History of Andalusia

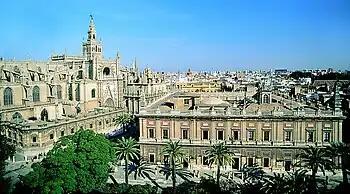
Casa de contratación and Seville Cathedral

The beginning of contact with America by the Castilians and its maintenance until the end of the colonial period, was made almost exclusively from Andalusia. The reason for the importance of the American phenomenon for Andalusia lies in the fact that all traffic with the new continent became a monopoly, legally Castilian, but physically Andalusian. Andalusians for the most part were also the protagonists of the so-called "minor or Andalusian voyages", that ended the monopoly of Admiral Colón in the voyages to America. This is a period of splendor and great boom for the region, which becomes the richest and most cosmopolitan of Spain and one of the most influential regions worldwide.